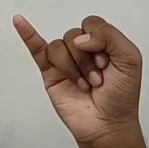
ASL sign: J